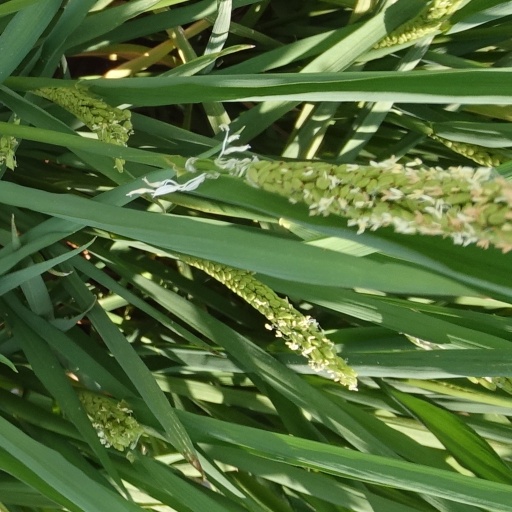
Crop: rice